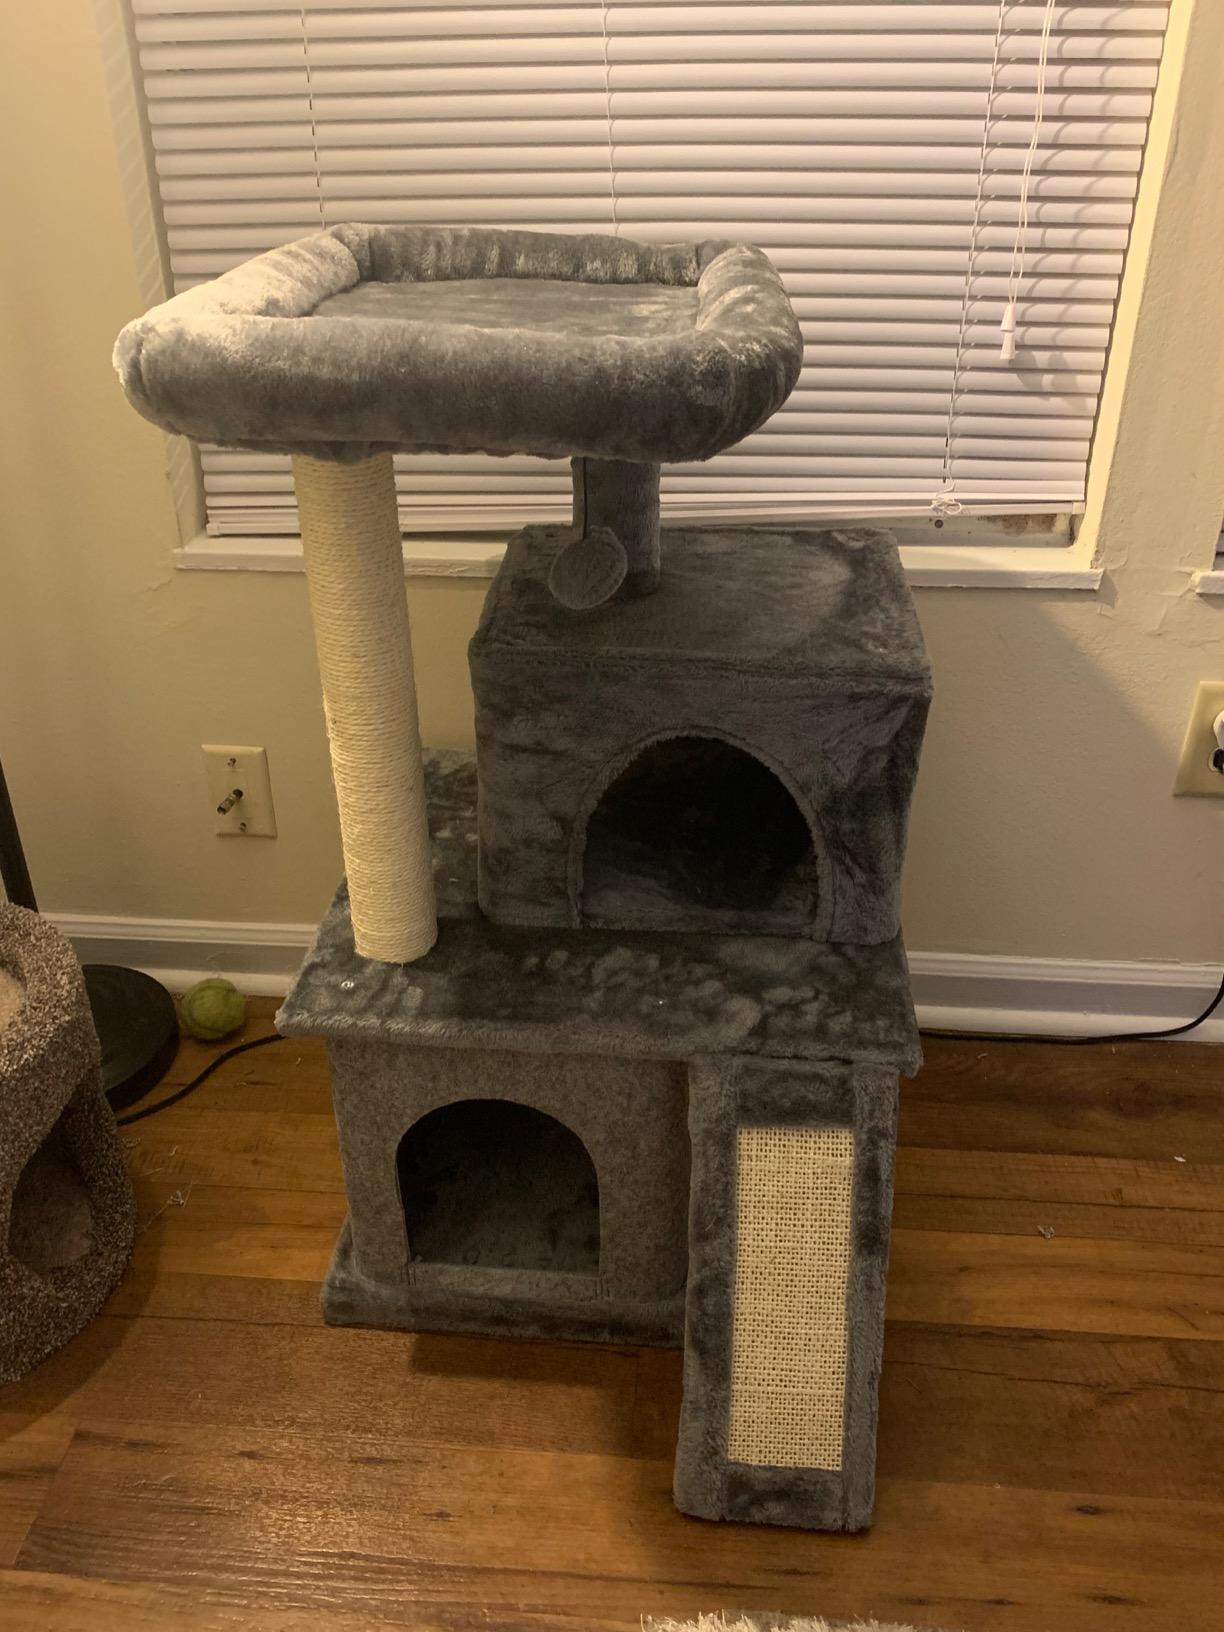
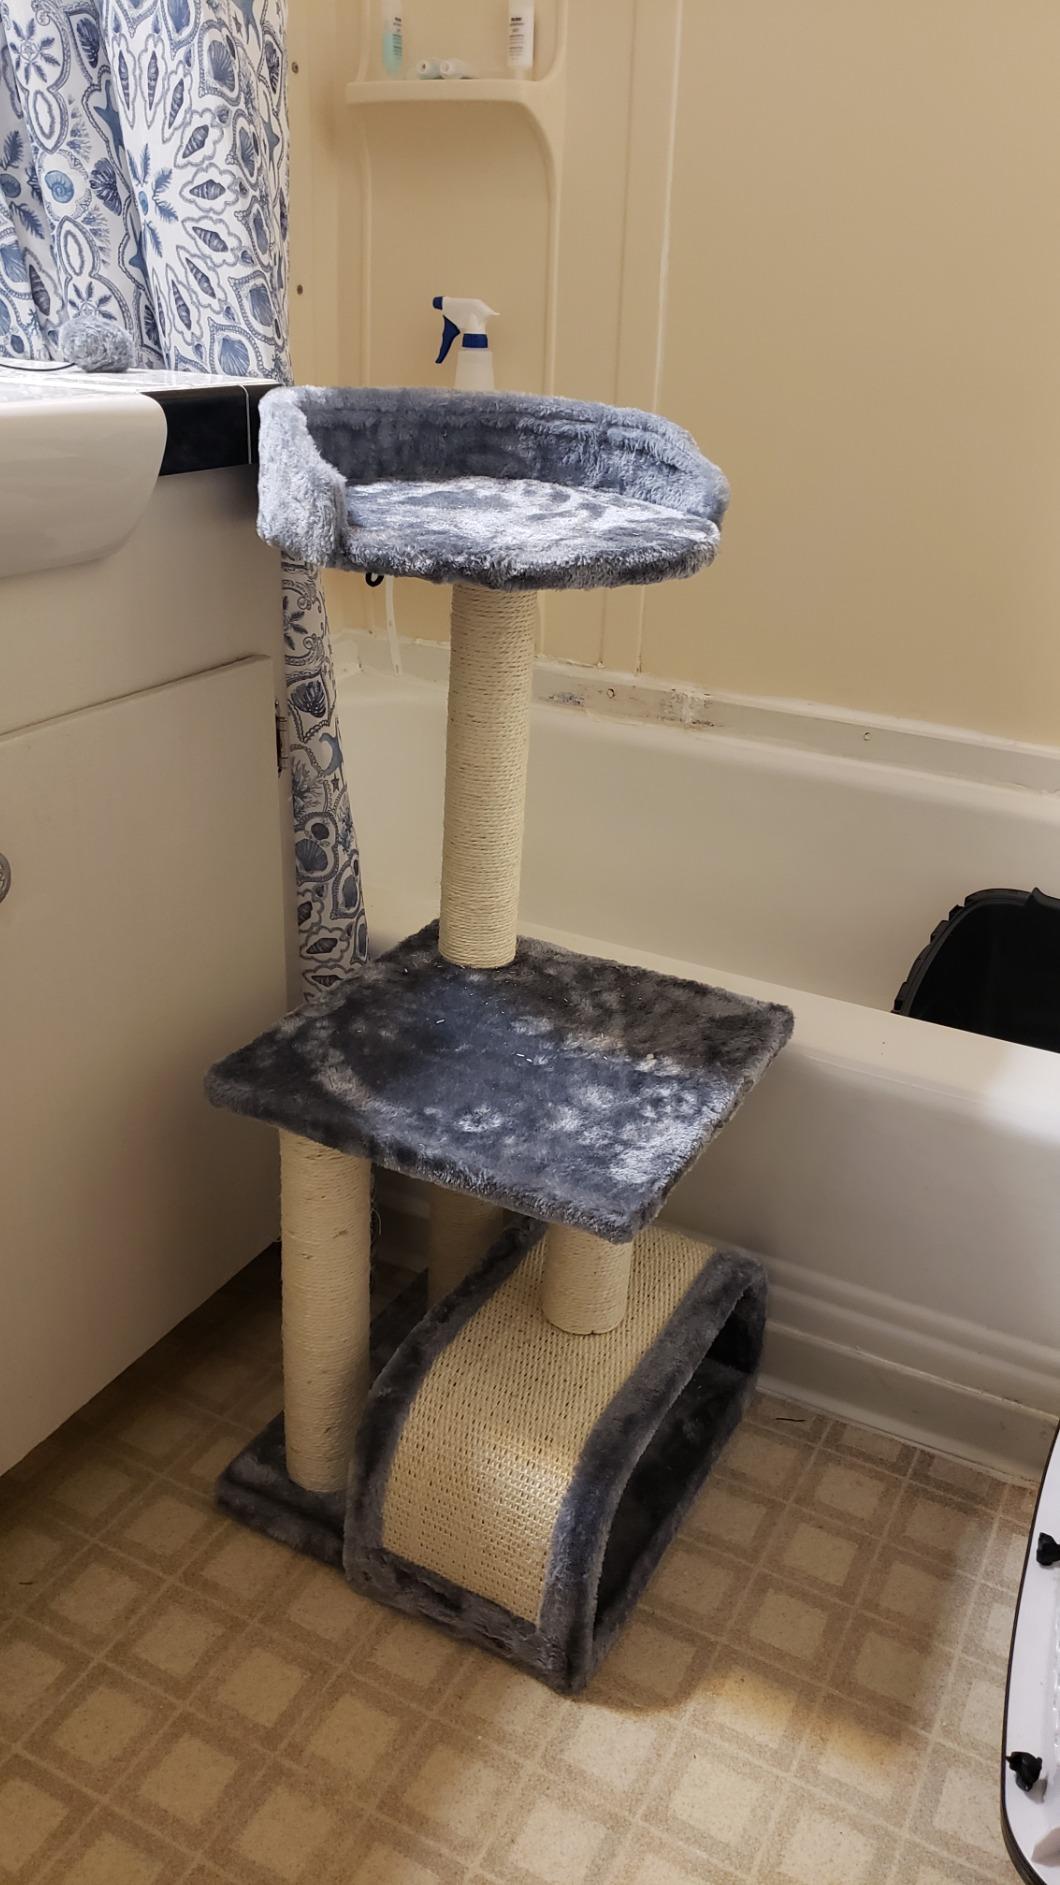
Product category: items_cat tree
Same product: no